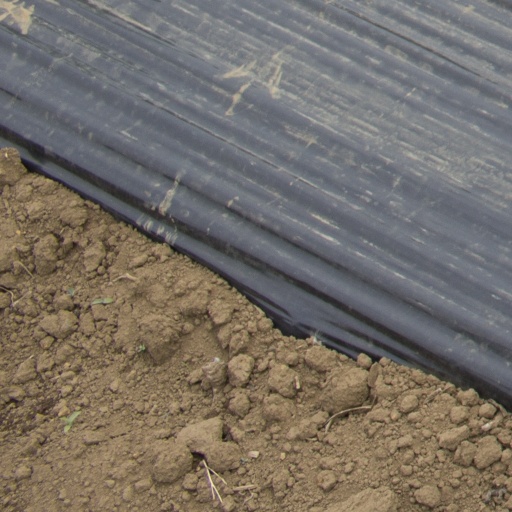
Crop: Jerusalem artichoke